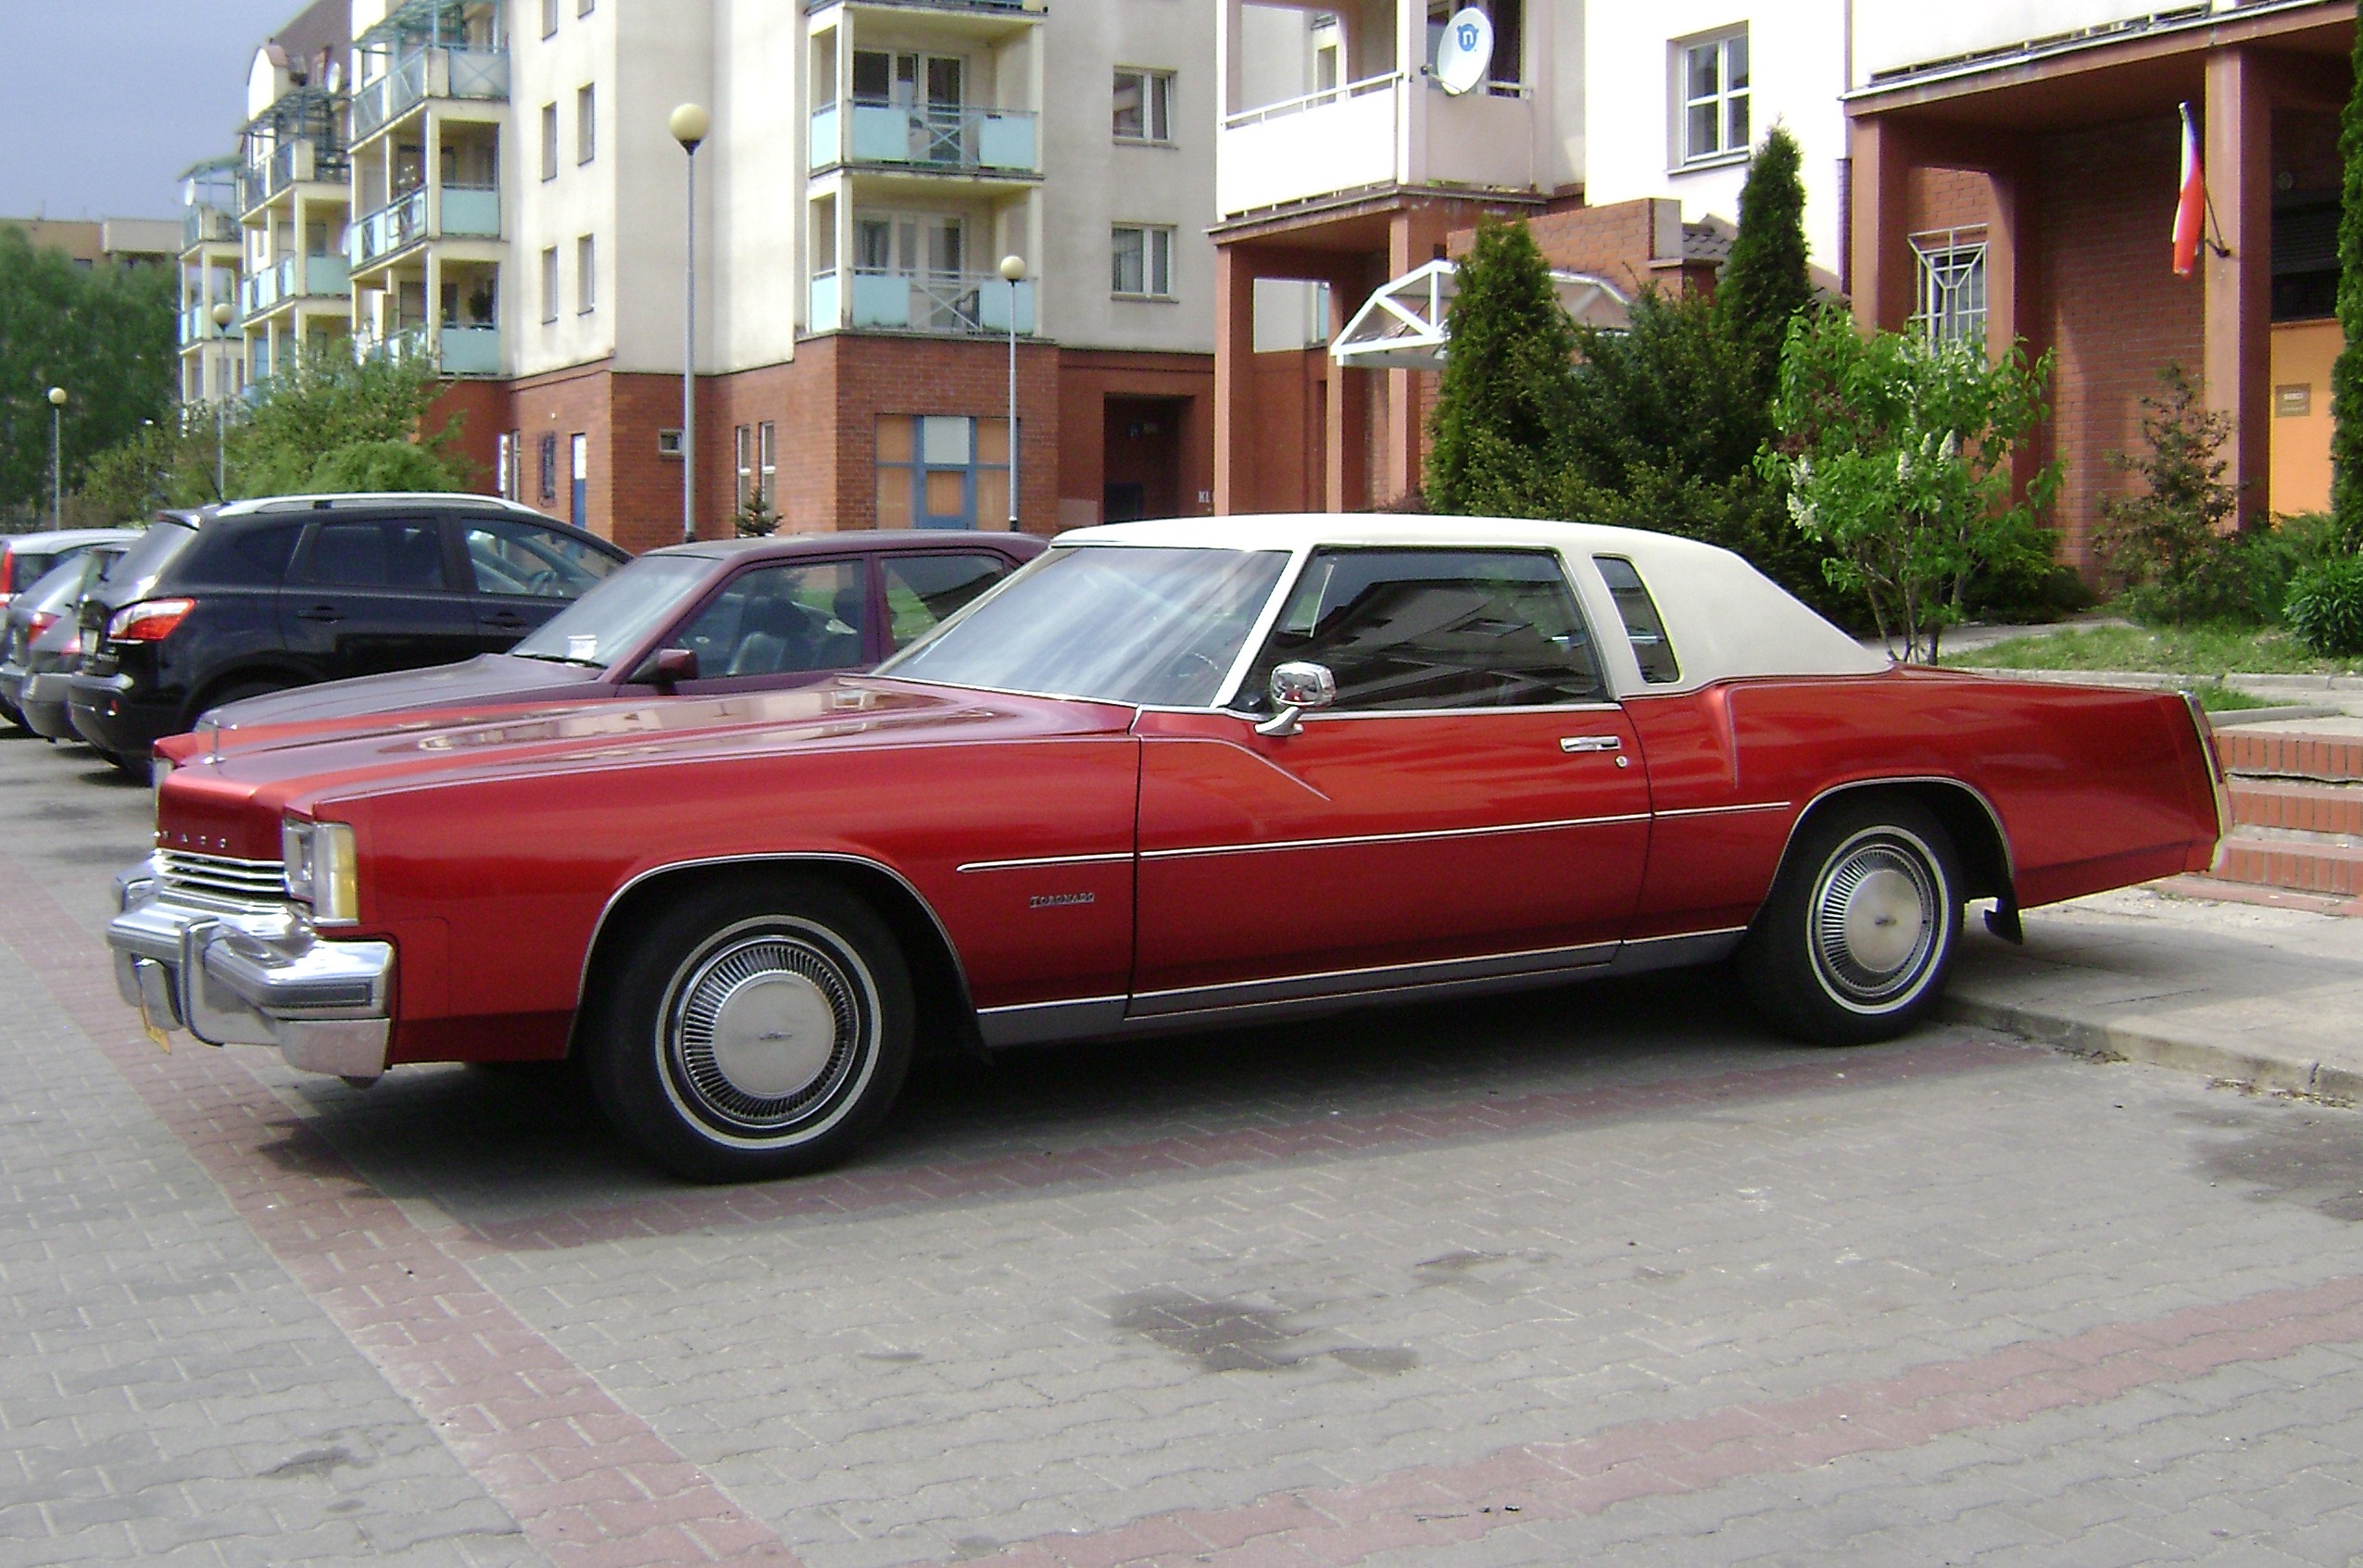
car, red, vehicle, auto, classic car, sedan, convertible, coupe, oldsmobile, toronado, land vehicle, cadillac eldorado, automobile make, automotive exterior, luxury vehicle, performance car, full size car